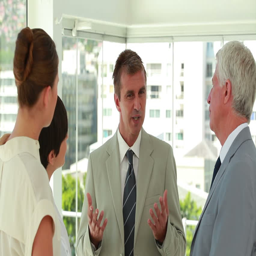
people in suit talking together in a bright room